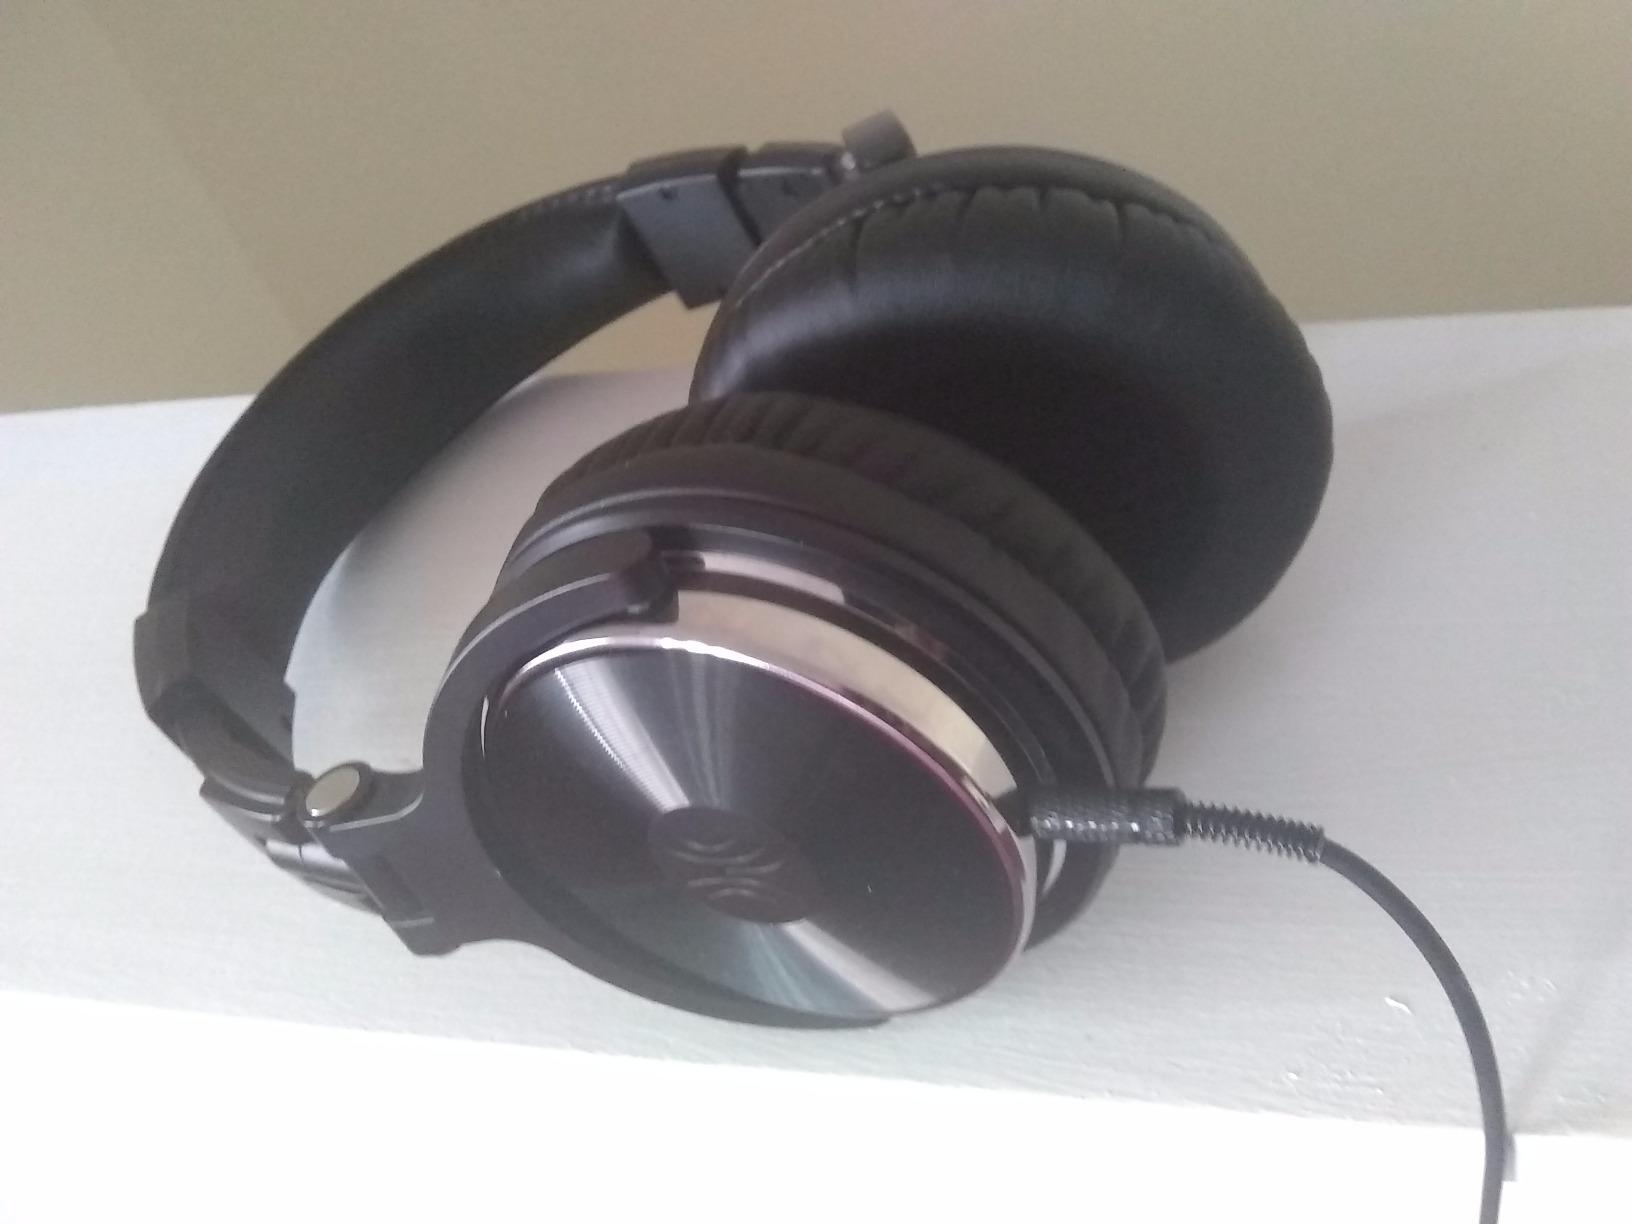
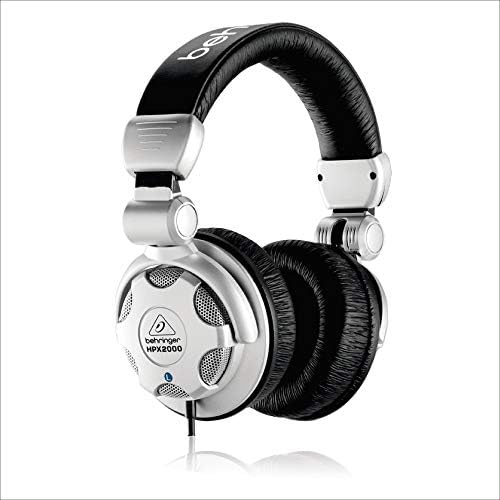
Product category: headphones
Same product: no